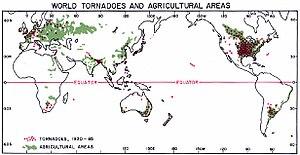
Une tornade est un tourbillon de vents extrêmement violents, prenant naissance à la base d'un nuage d'orage lorsque les conditions de cisaillement des vents sont favorables dans la basse atmosphère. De très faibles tornades peuvent également se développer sous des nuages d'averses.